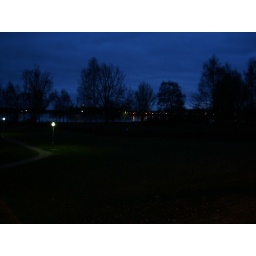
The lake surrounded by trees